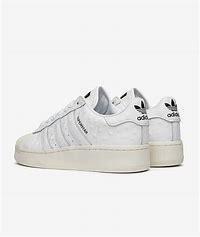
Brand: Adidas
Model: Superstar XLG